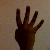
The image shows a hand gesture representing the number 4 in Indian Sign Language.